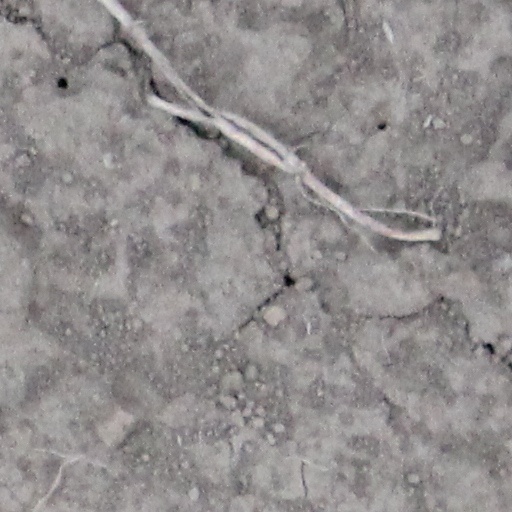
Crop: wheat